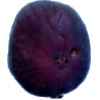
Label: Fig 1